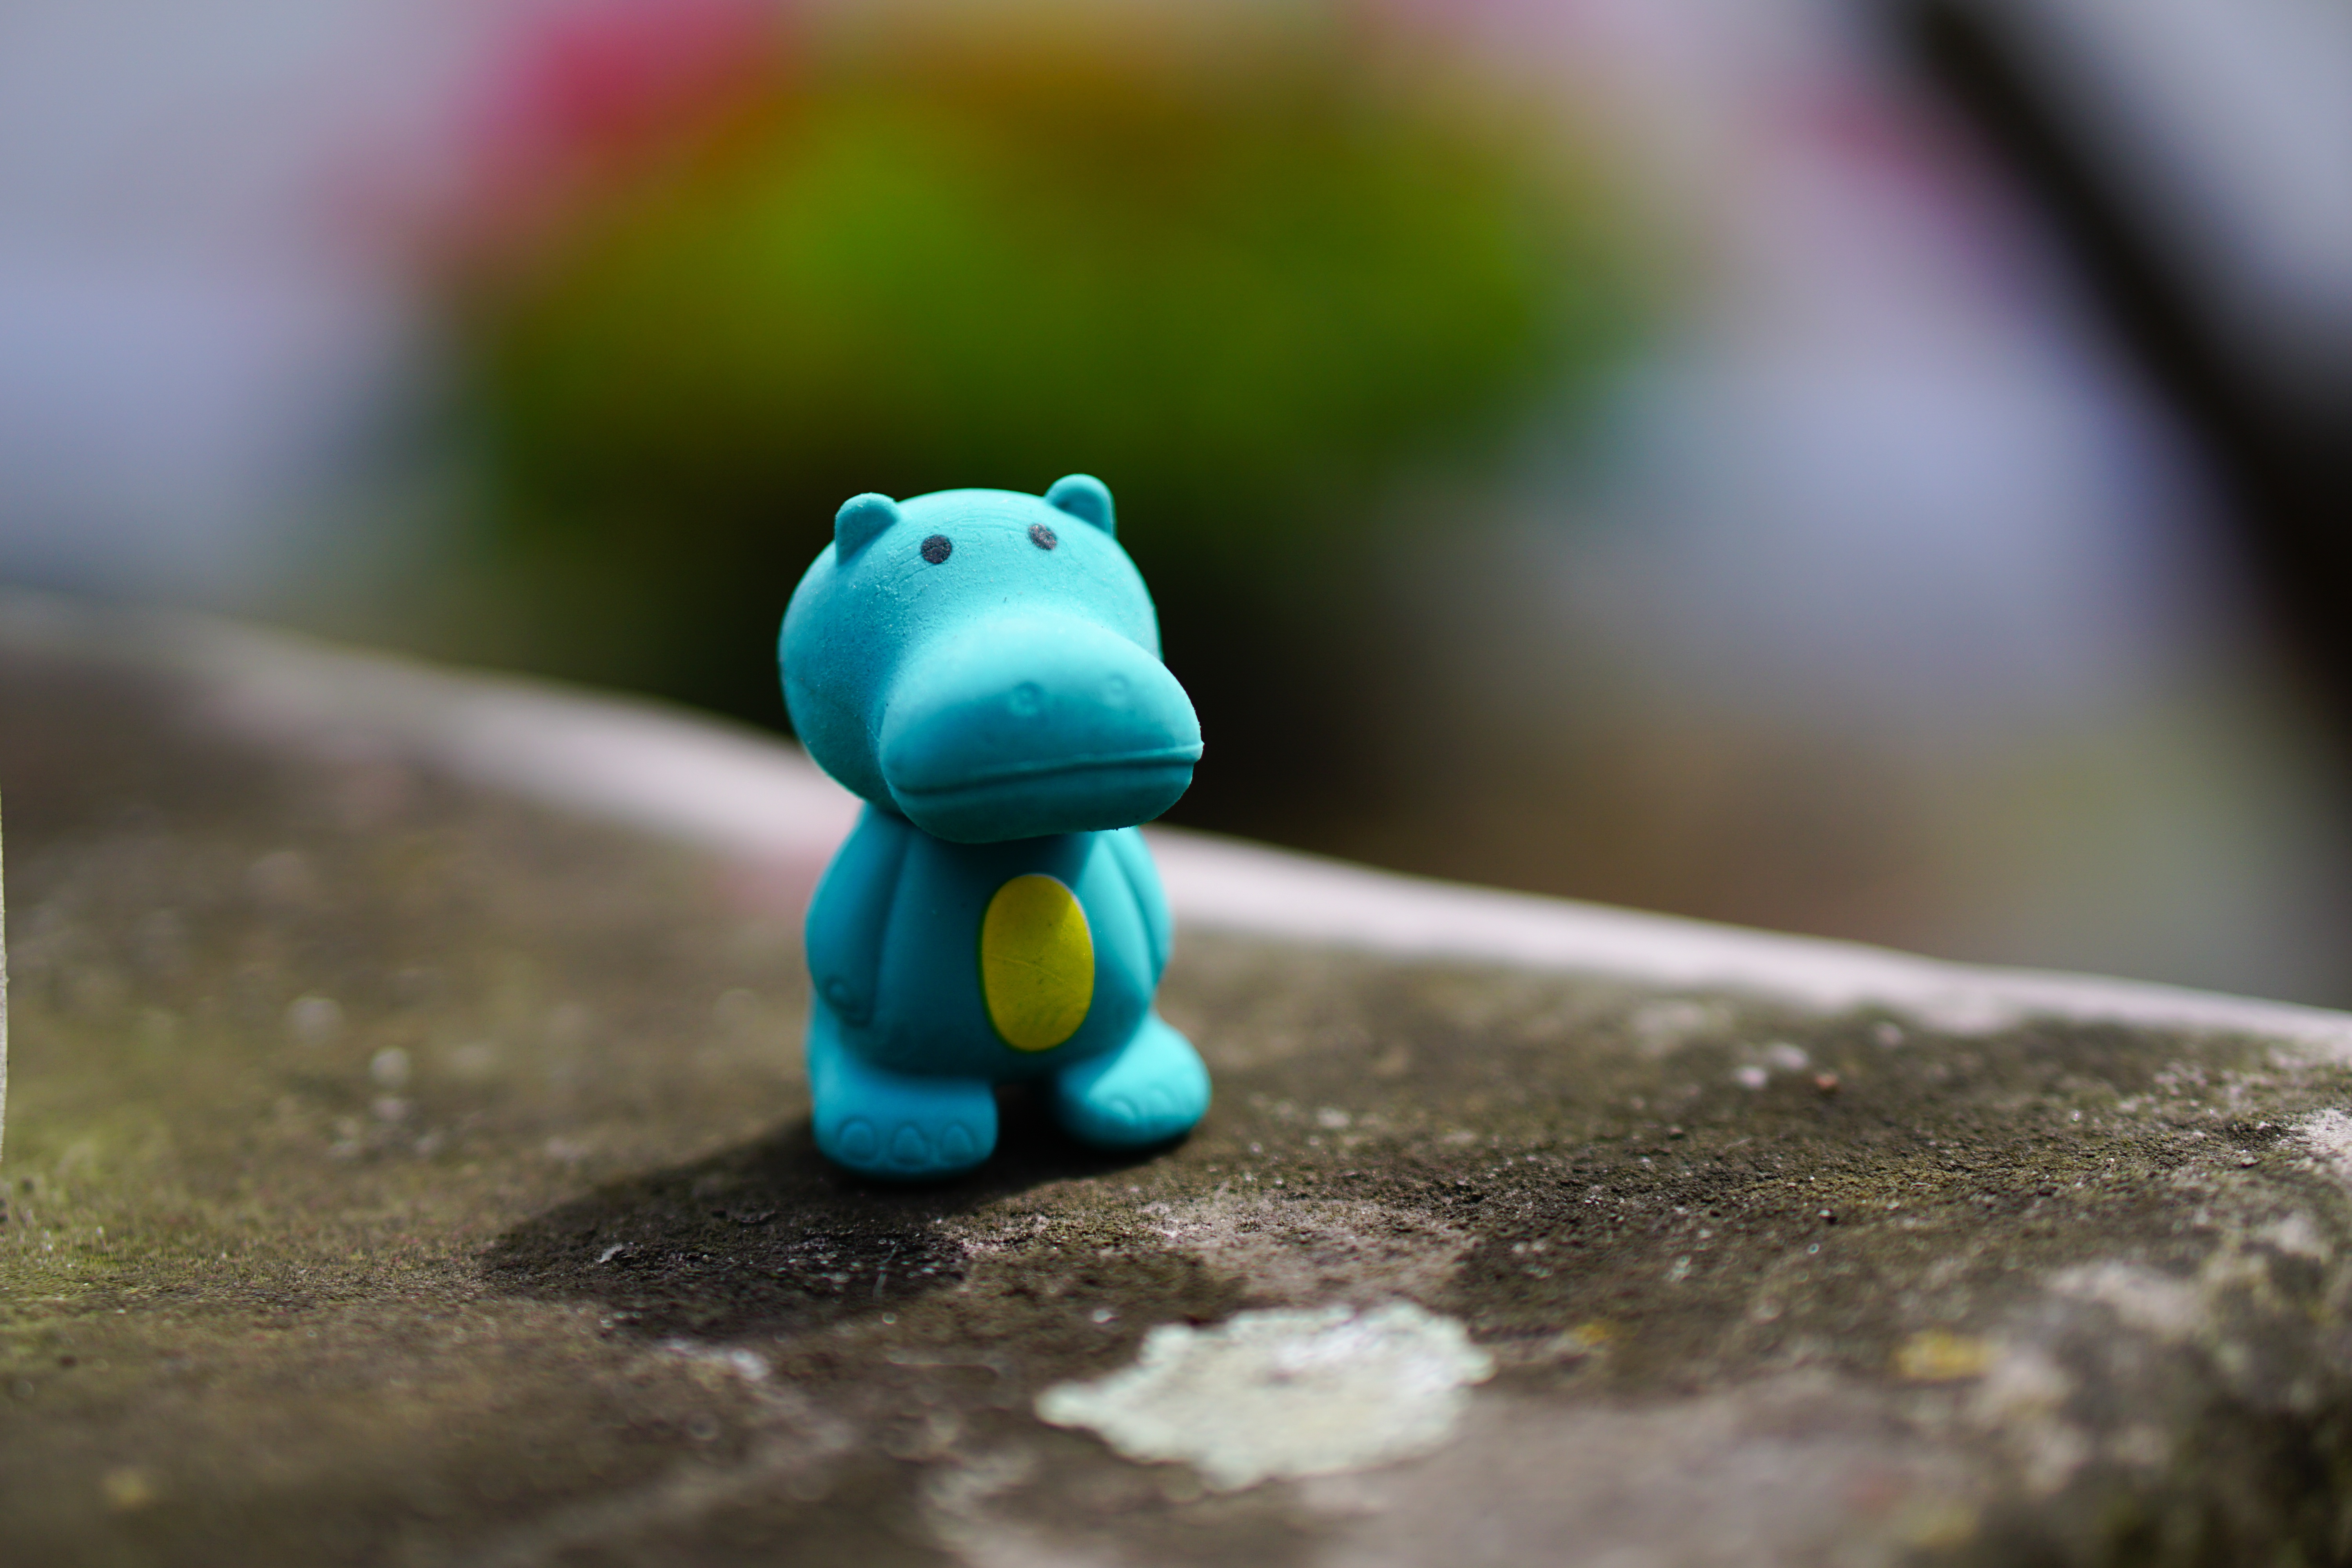
hand, black and white, play, animal, decoration, green, color, child, blue, frog, amphibian, colorful, toy, fig, close up, children, fun, toys, funny, hippo, rubber, children toys, macro photography, collector's item, rock penguins